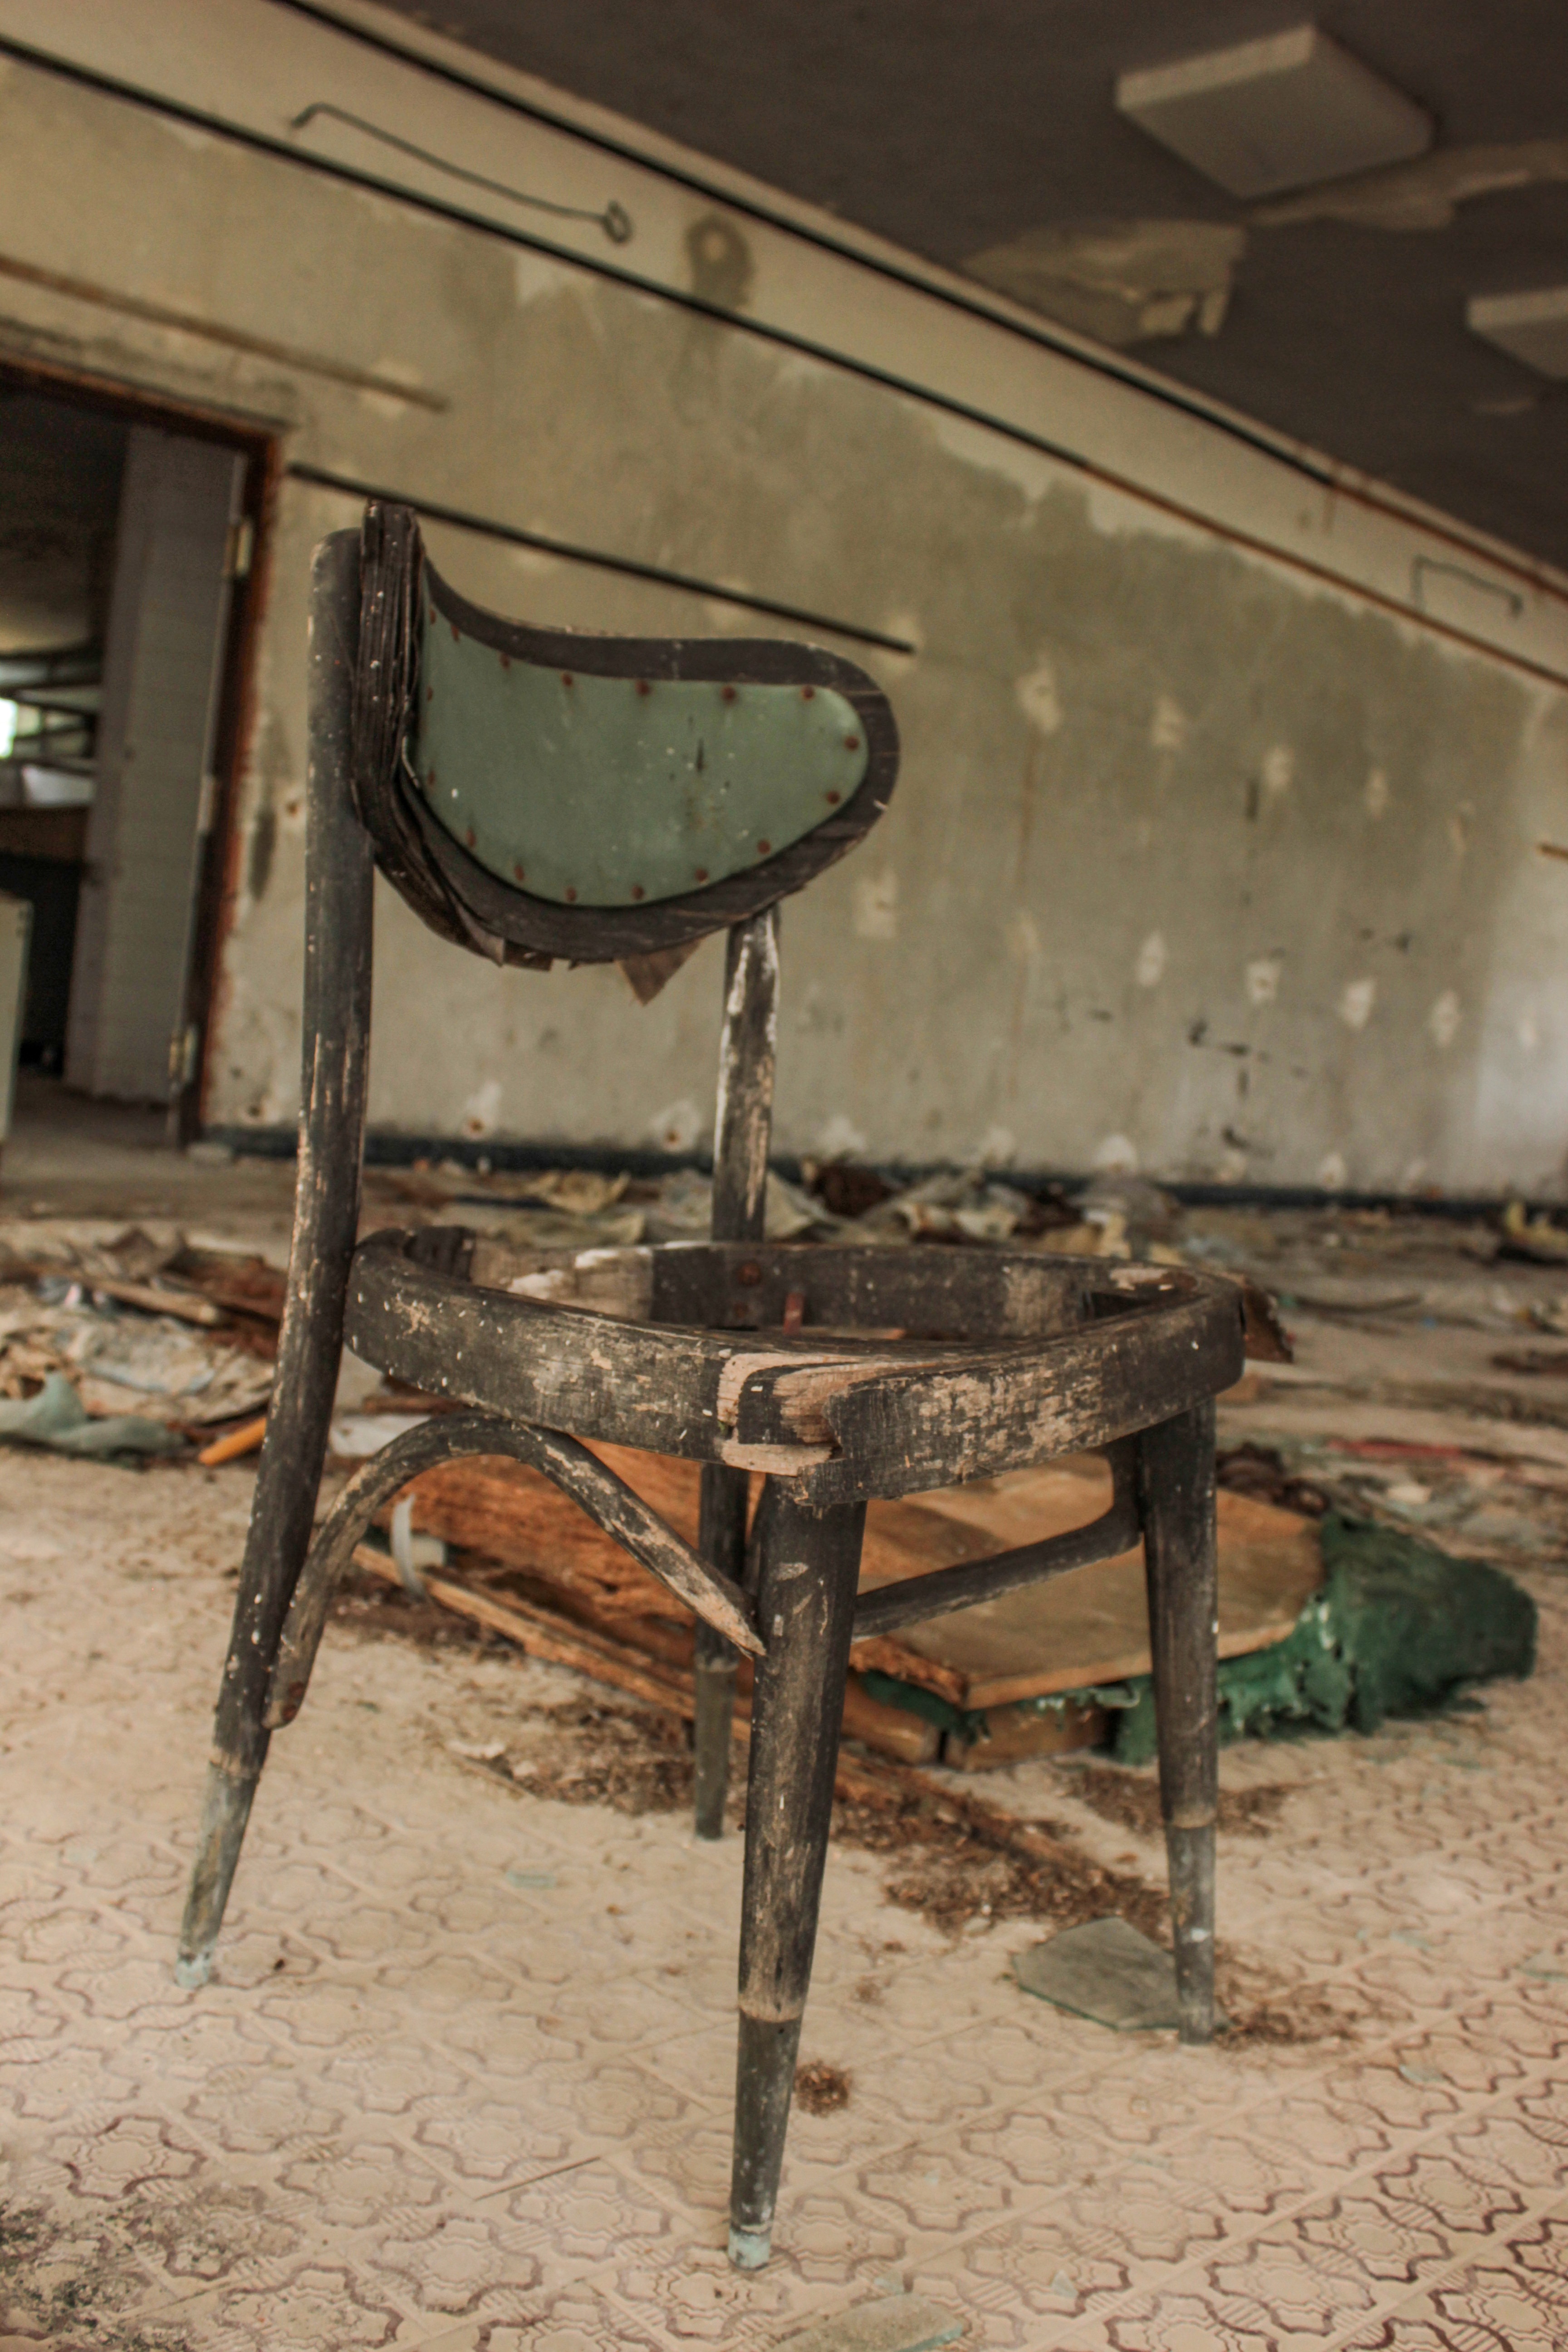
table, wood, vintage, house, chair, old, home, abandoned, ruin, furniture, room, lifestyle, decor, sit, design, hotel, comfort, tourist attraction, mess, dystopia, apocalyptic, man made object, ancient history